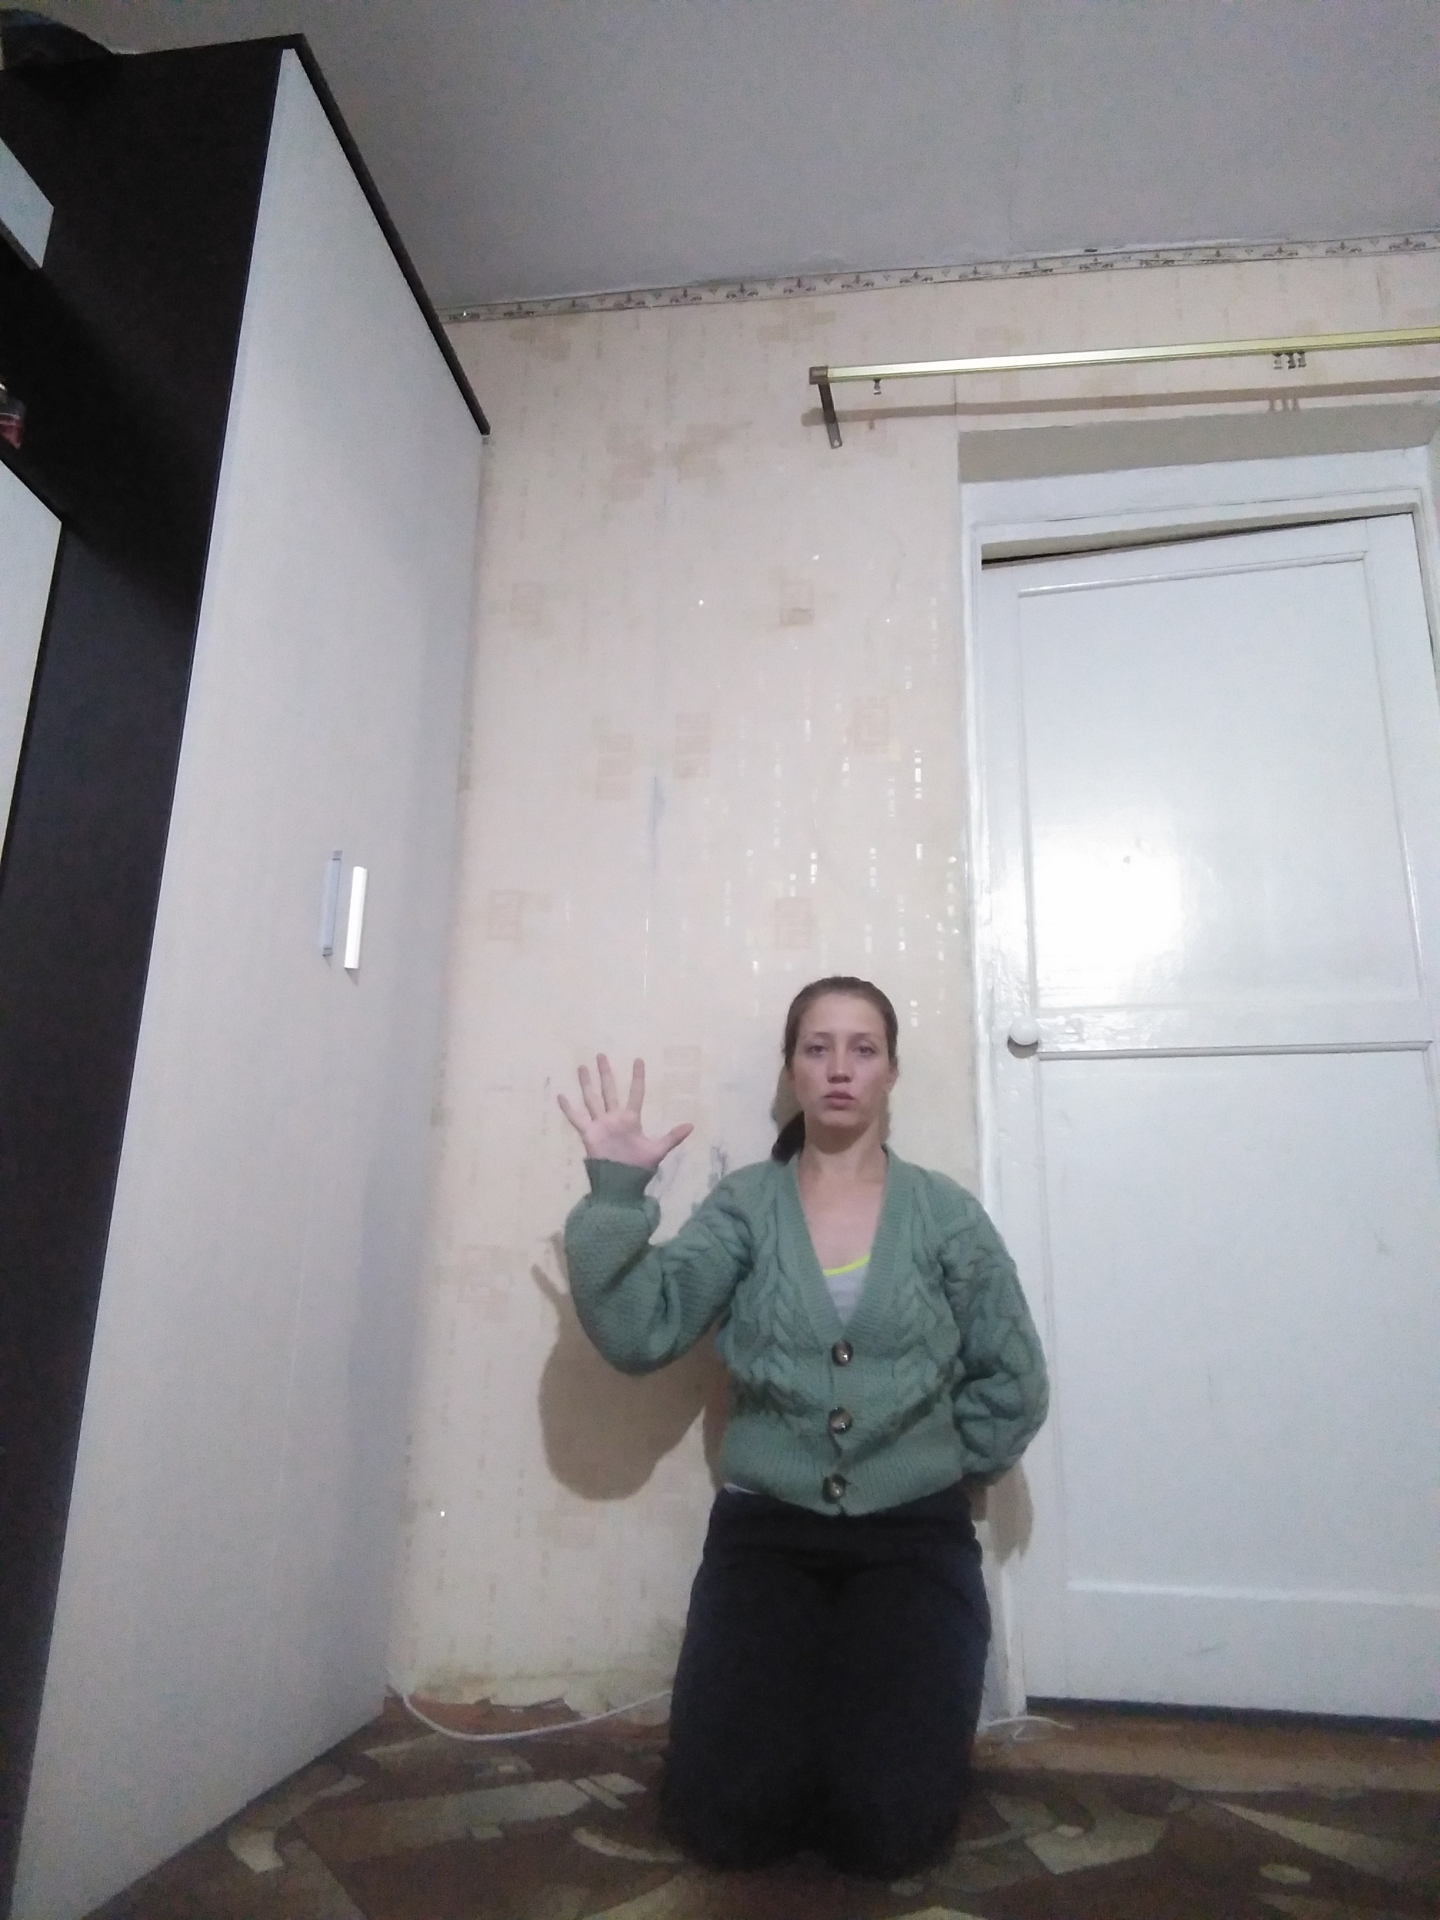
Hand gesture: palm